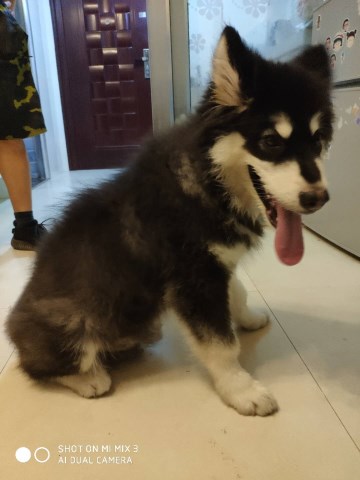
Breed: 1324-n000004-malamute